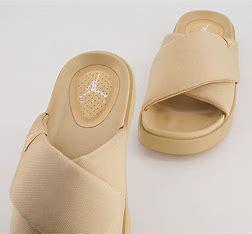
Brand: Jordan
Model: Sophia